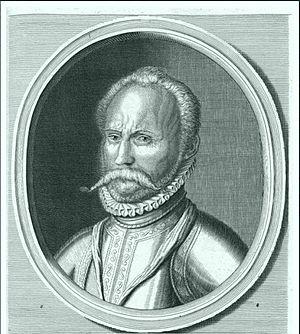
Diederik Sonoy, également Diederik Snoey ou Diederick van Sonoy était un des chefs des Gueux de mer. Il est le fils de Lambrecht Snoy, feudataire du domaine Sniddelaar à Leusden, et Emerantiana Pauw van Darthuizen.